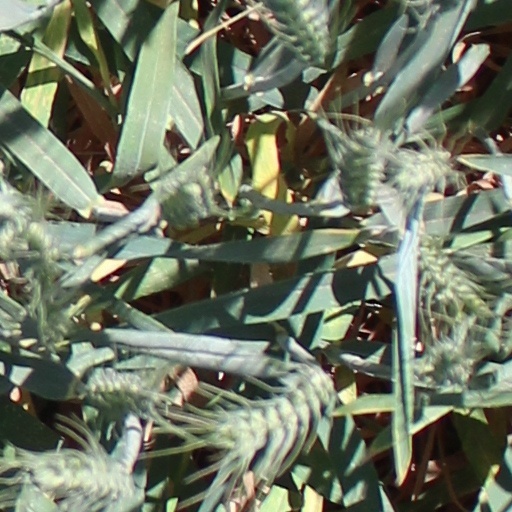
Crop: wheat